Lemuel Francis Abbott

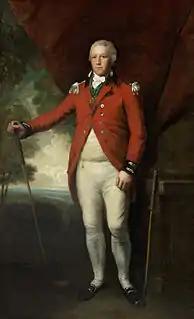

Lemuel Francis Abbott (born Lemuel Abbott; 1760/61 – 5 December 1803) was an English painter who specialised in portrait painting. He is known for his portrait of Horatio Nelson, 1st Viscount Nelson and other naval officers and literary figures of the late 18th and early 19th centuries.